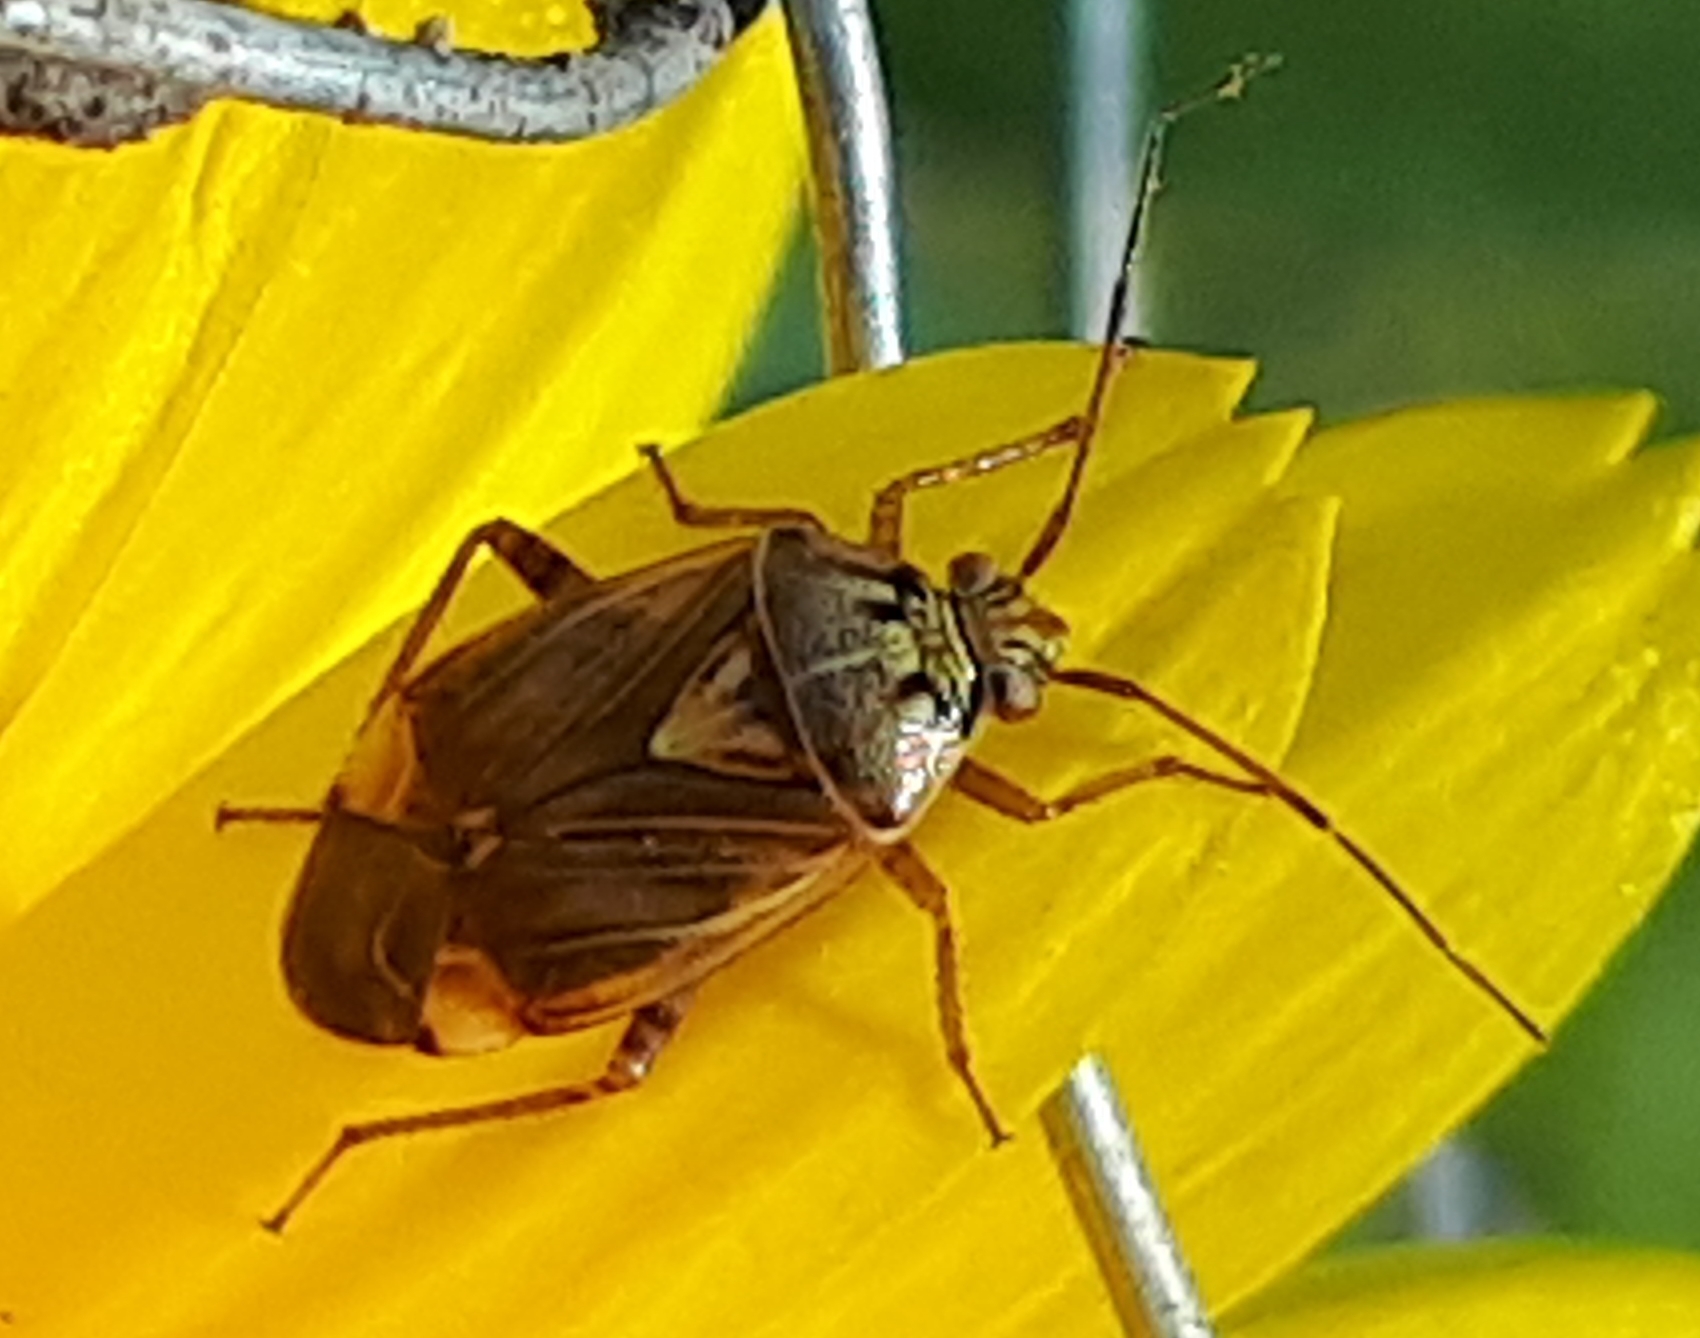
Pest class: lygus_bug